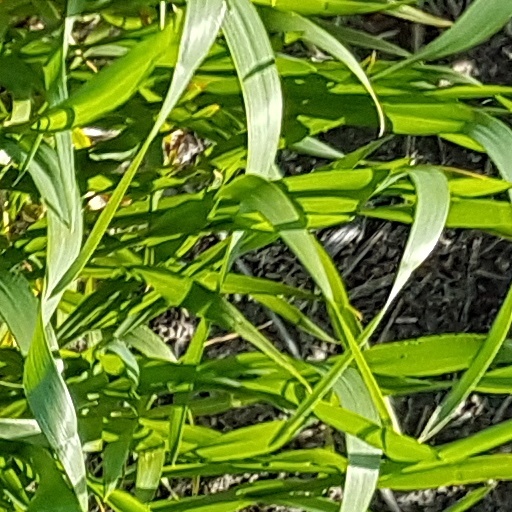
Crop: wheat